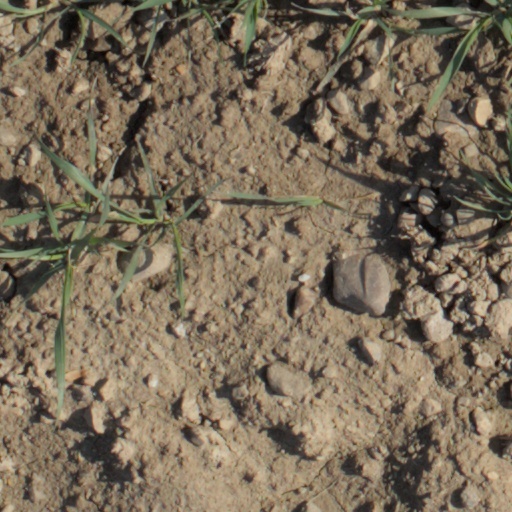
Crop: wheat